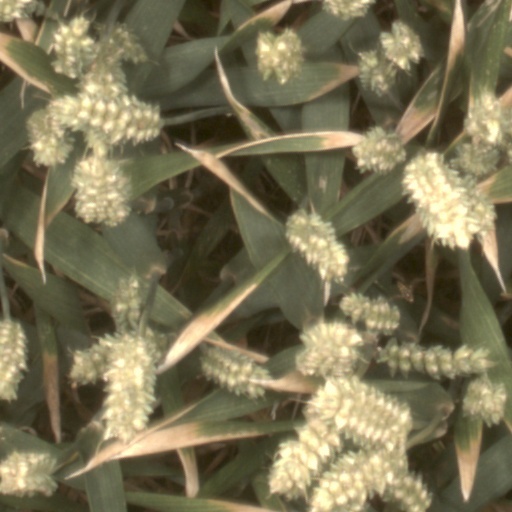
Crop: wheat